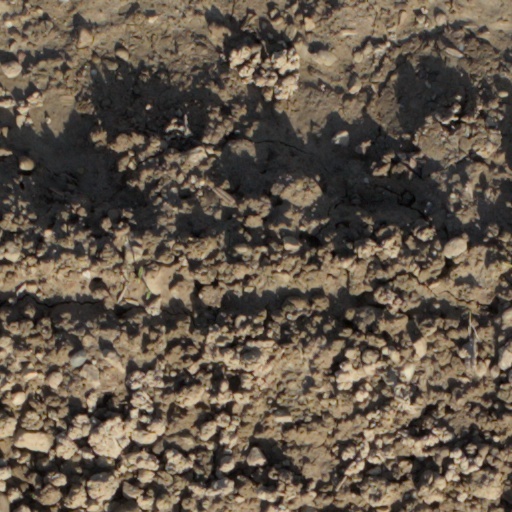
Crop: wheat